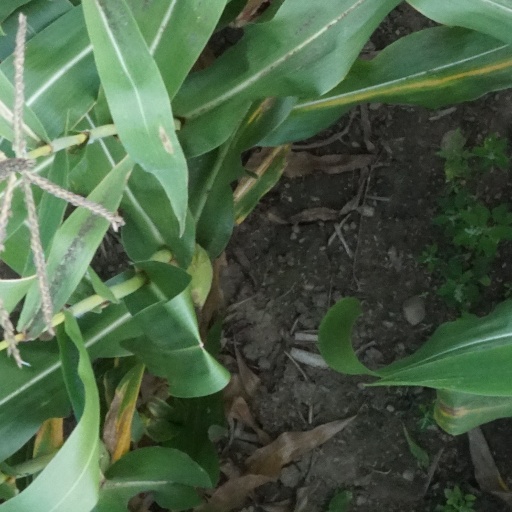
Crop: maize; corn